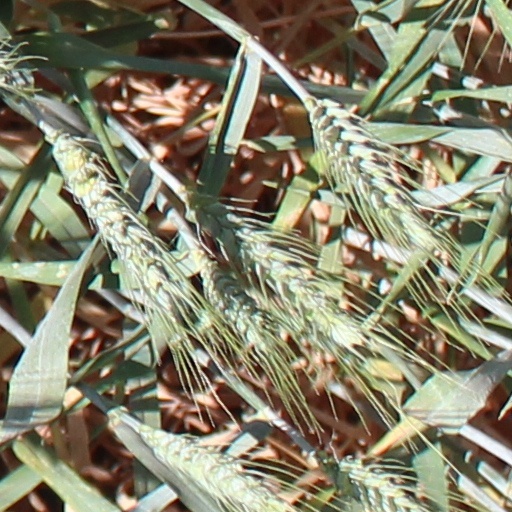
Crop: wheat